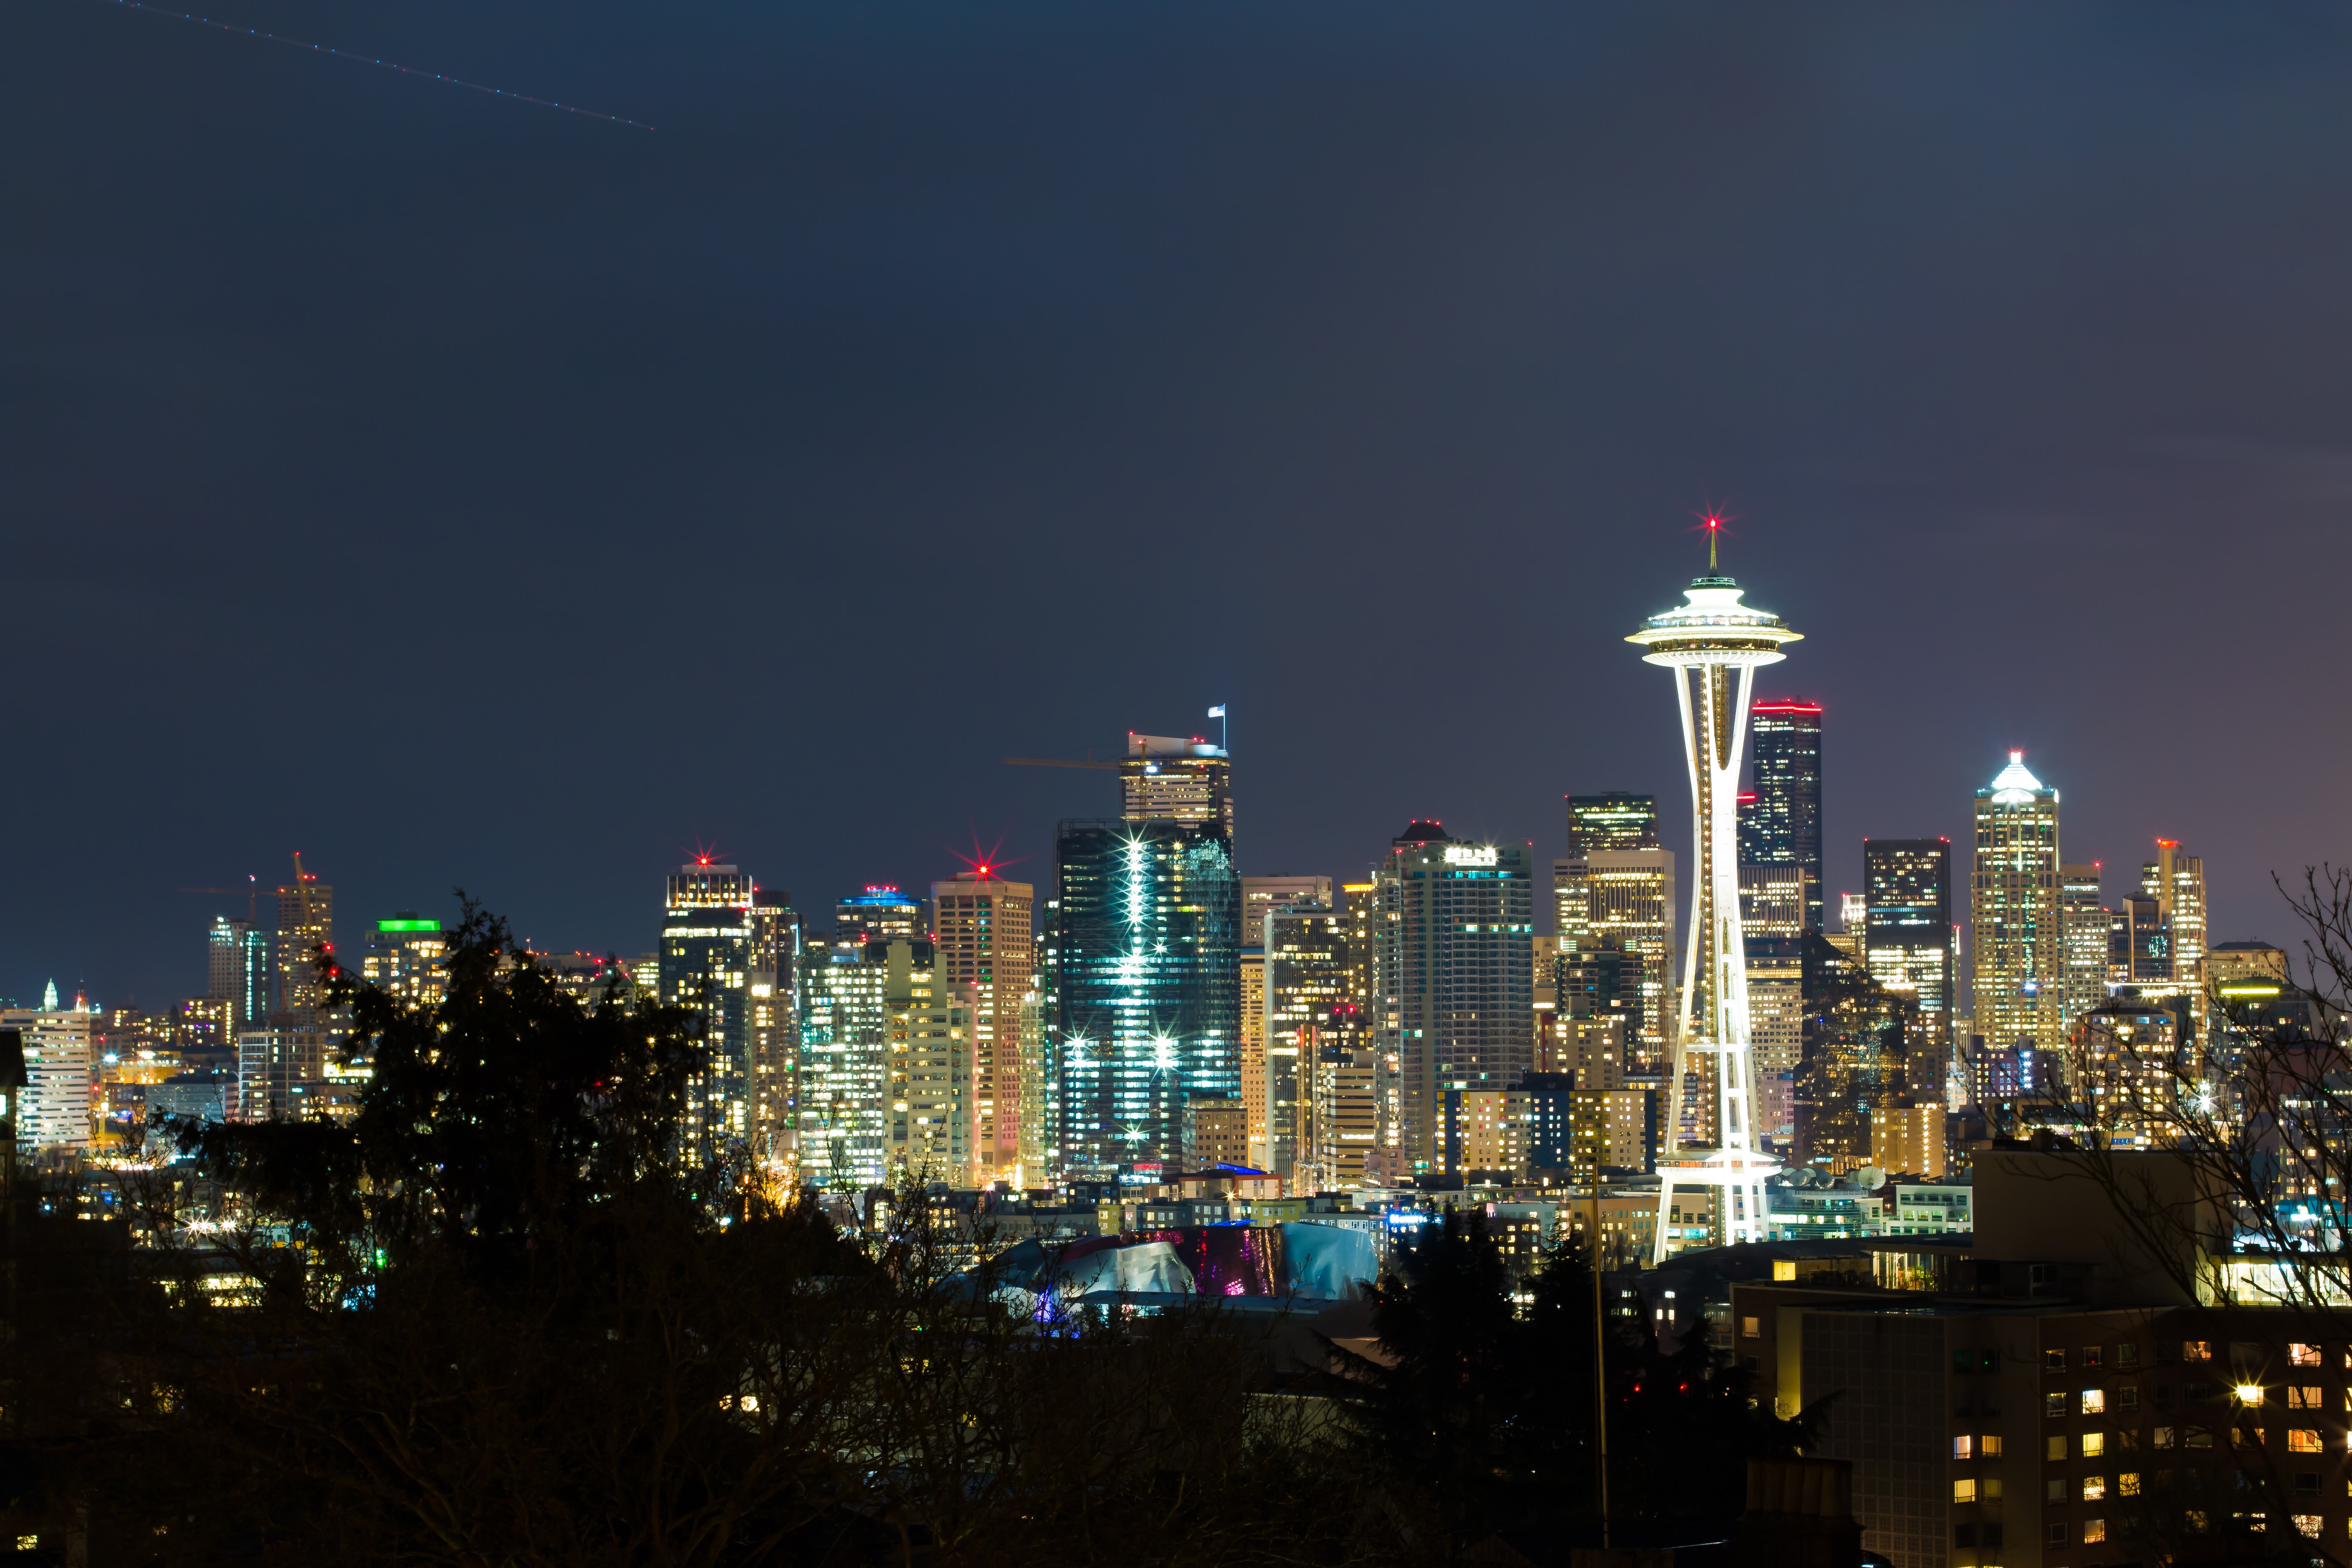
city, metropolitan area, cityscape, metropolis, urban area, skyline, night, sky, skyscraper, human settlement, tower block, downtown, landmark, building, tower, architecture, condominium, cloud, midnight, darkness, evening, space, mixed use